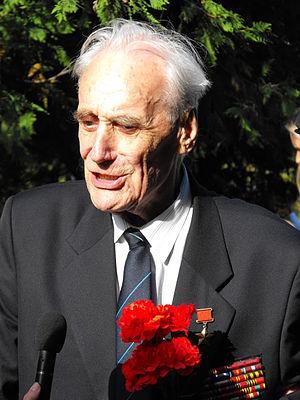
Arnold Meri, né le 1ᵉʳ juillet 1919 à Tallinn et mort le 27 mars 2009 dans cette même ville, est un militaire soviétique.